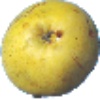
Label: pear_monster